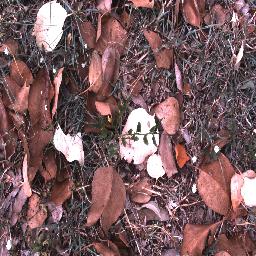
Label: negative